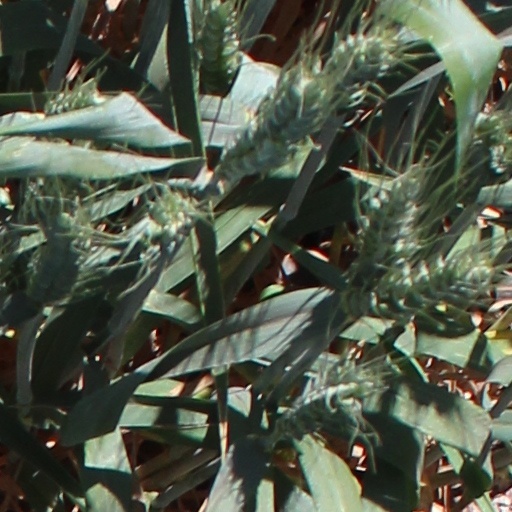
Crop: wheat